General Services Administration

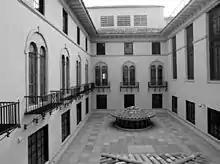
Thoughtful analysis to balance GSA preservation, cost, and performance goals supported historic window retention with replacement of non-historic windows at this 1930 courthouse.

The Public Buildings Service (PBS) acquires and manages thousands of federal properties. In accordance with Title 40 of the United States Code, GSA is charged with promulgating regulations governing the acquisition, use, and disposal of real property (real estate and land) and personal property (essentially all other property). This activity is centered in GSA's Office of Governmentwide Policy. Policies promulgated by GSA are developed in collaboration with federal agencies and are typically published for public comment in the Federal Register before publication as a Final Rule.